Latrodectus bishopi

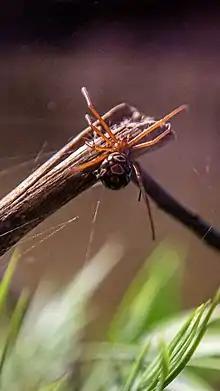
Specimen bred in captivity

The red widow, "L. bishopi", has a red-orange cephalothorax, its abdomen is black with yellow rings outlining the rows of red spots and its legs are vermillion red. On its underside, it does not have the familiar hourglass marking and instead usually has one or two small red marks. Females are almost double the size of the male.